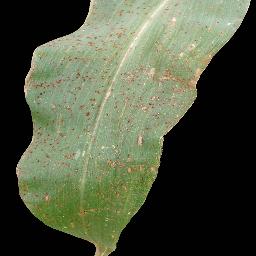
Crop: corn
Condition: (maize)_common_rust